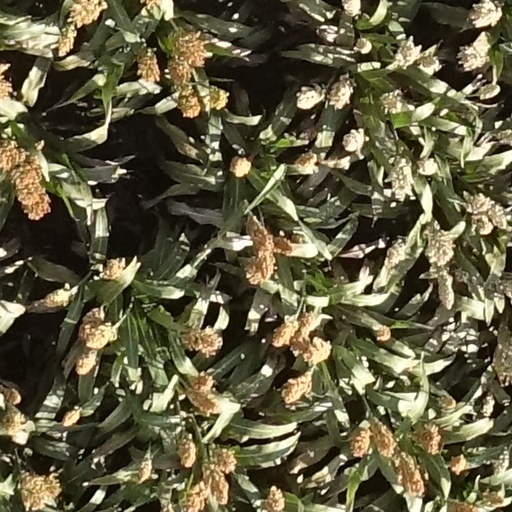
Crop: sorghum